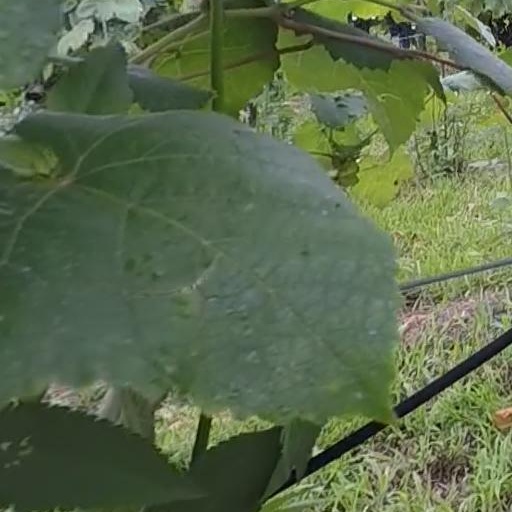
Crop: grape